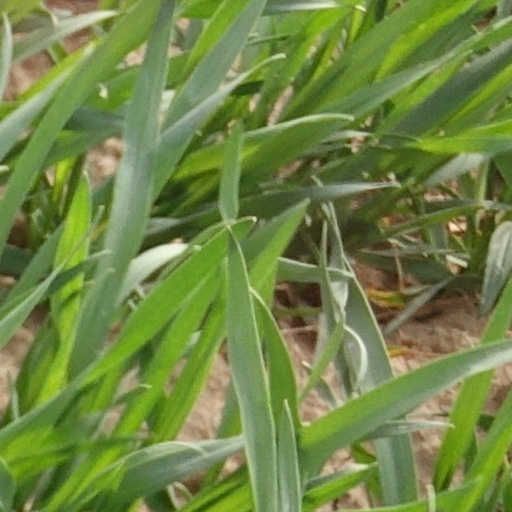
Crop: wheat